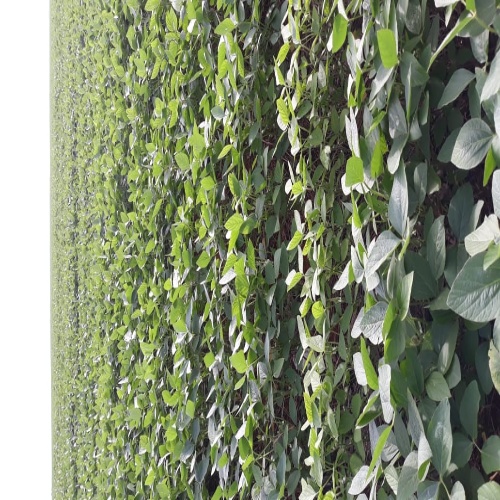
Label: Healthy